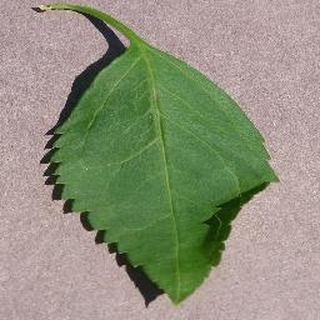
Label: healthy_cherry